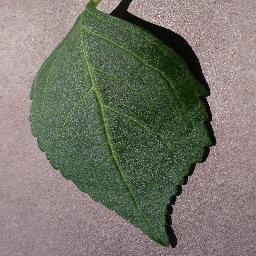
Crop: cherry
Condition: (including_sour)_healthy